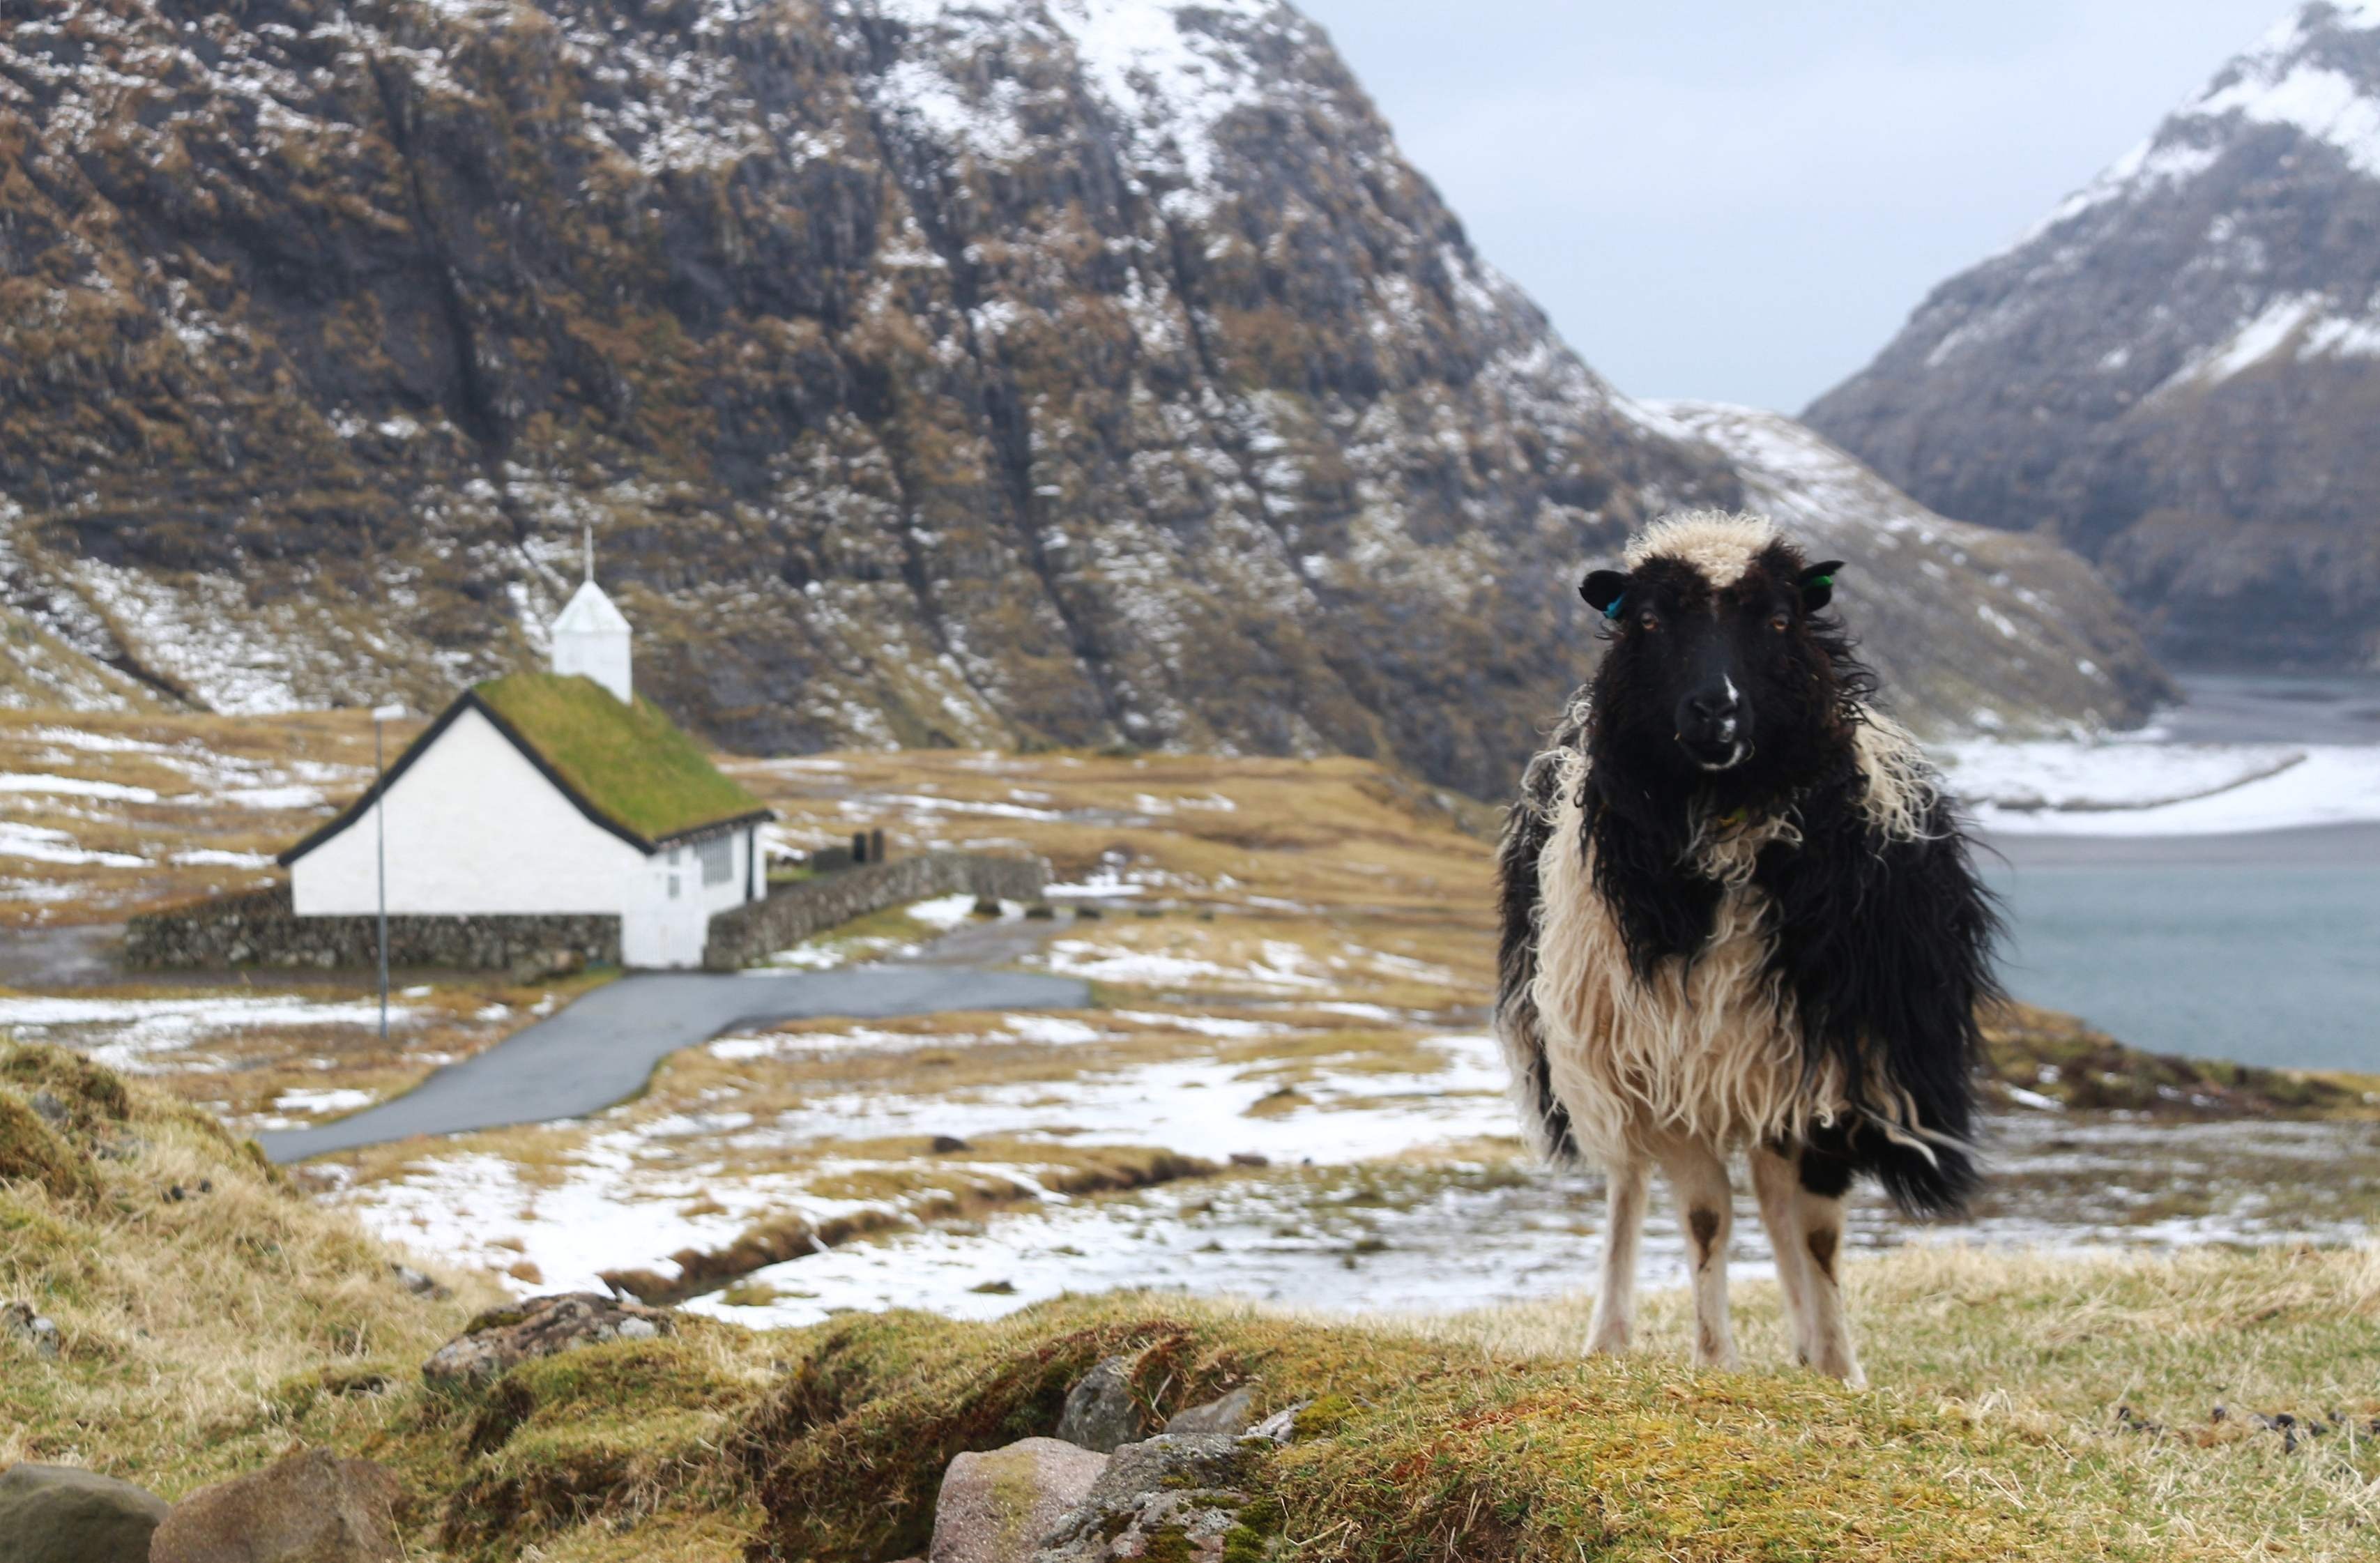
wilderness, mountain range, wildlife, sheep, mammal, yak, faroe islands, foroyar, dog like mammal